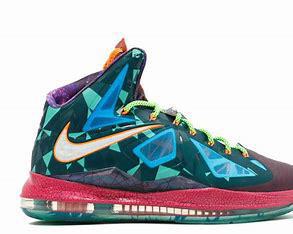
Brand: Nike
Model: Lebron 10